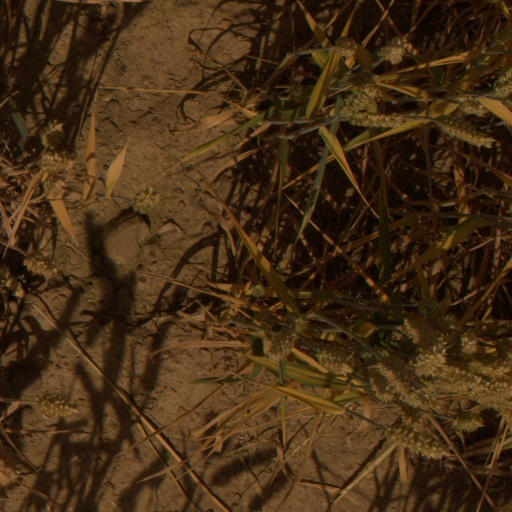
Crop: wheat